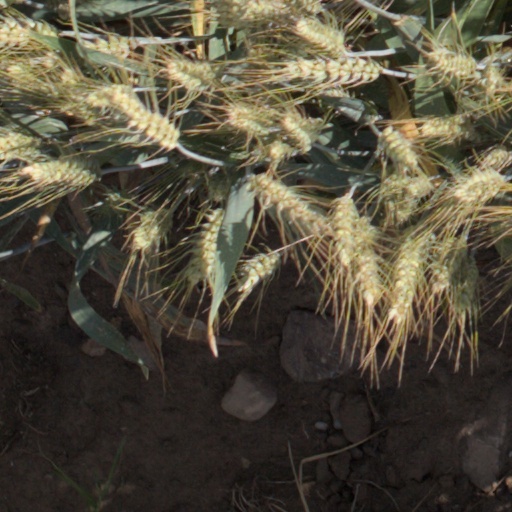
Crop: wheat